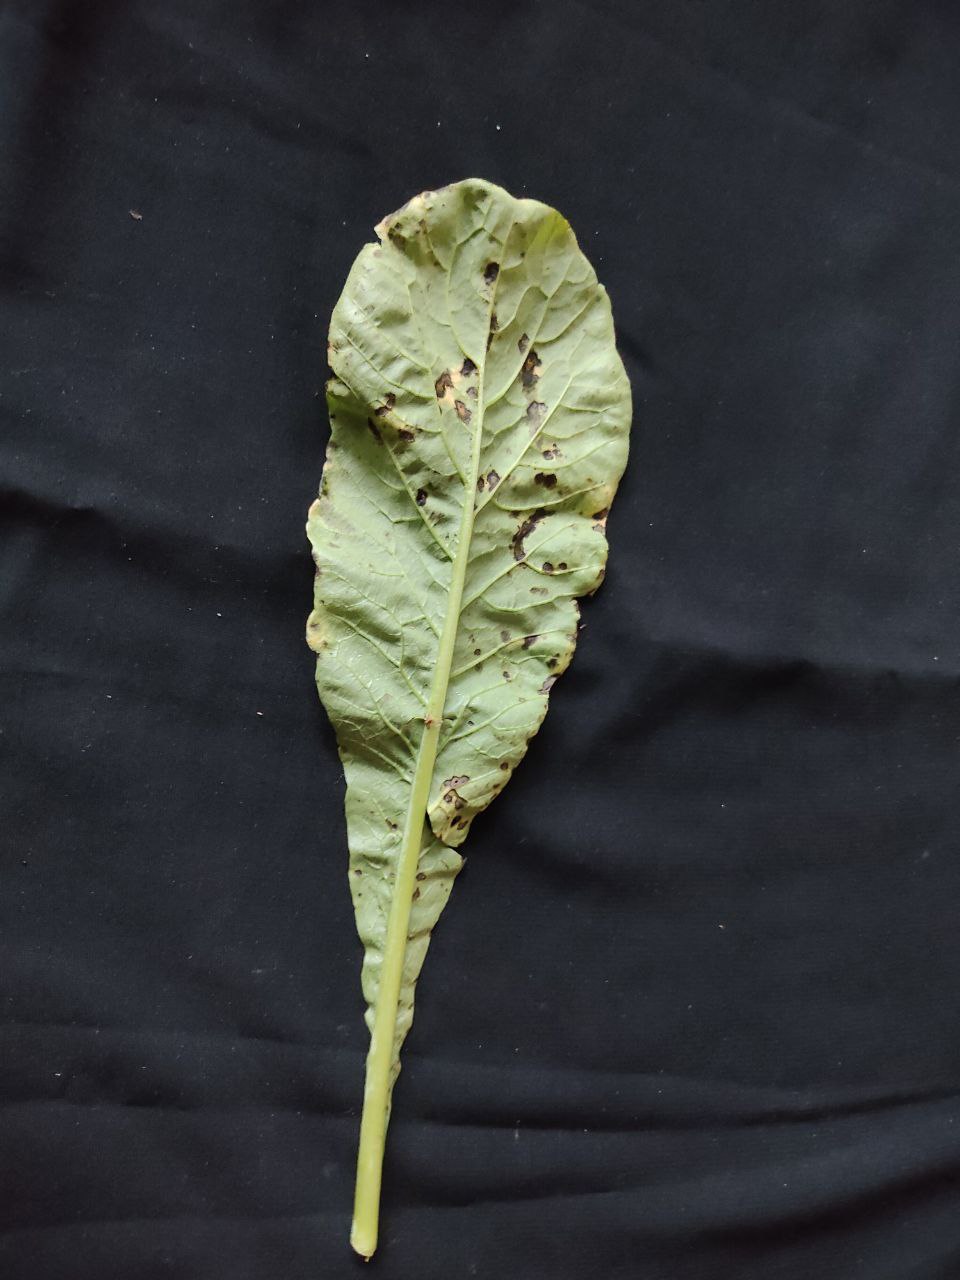
Label: Black leaf spot